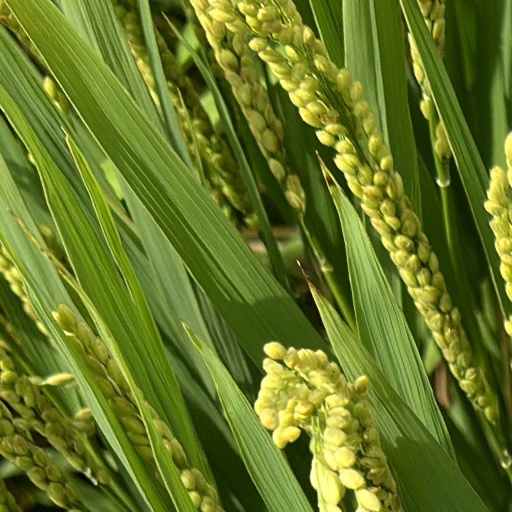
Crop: rice